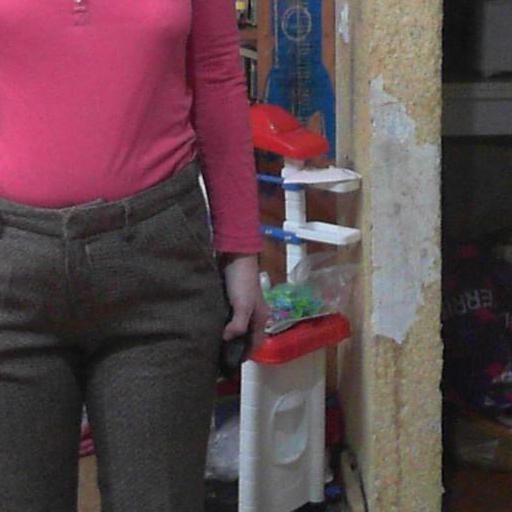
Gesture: no_gesture